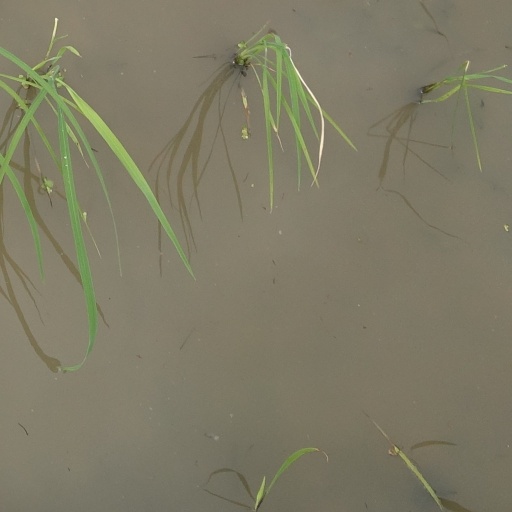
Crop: rice